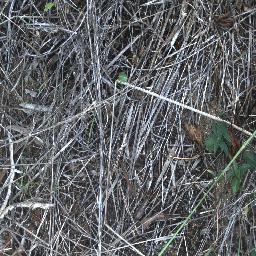
Label: negative